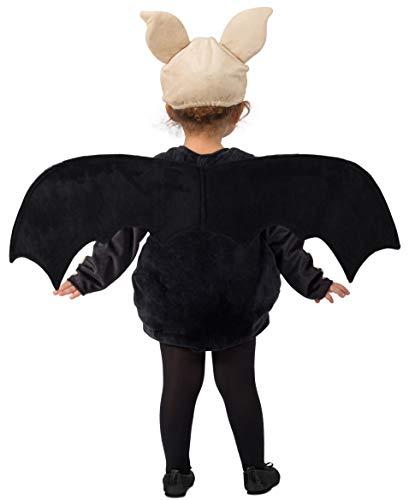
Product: Princess Paradise Skele-Bat Child's Costume, 12-18 Months
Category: Clothing, Shoes & Jewelry | Costumes & Accessories | Kids & Baby | Girls | Costumes
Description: Please READ BEFORE PURCHASE: consult the Princess Paradise Newborn/toddler size chart in images, QandA's, and recent reviews for size detail; costumes are sized differently than clothing, and vary by design.
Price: $31.92
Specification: ProductDimensions:17x16x2inches|ItemWeight:1pounds|ShippingWeight:1.03pounds(Viewshippingratesandpolicies)|ASIN:B07C17BNH7|Itemmodelnumber:PP4733_1218|Manufacturerrecommendedage:12-18months